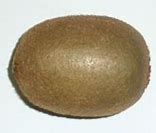
Label: Kiwi